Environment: real
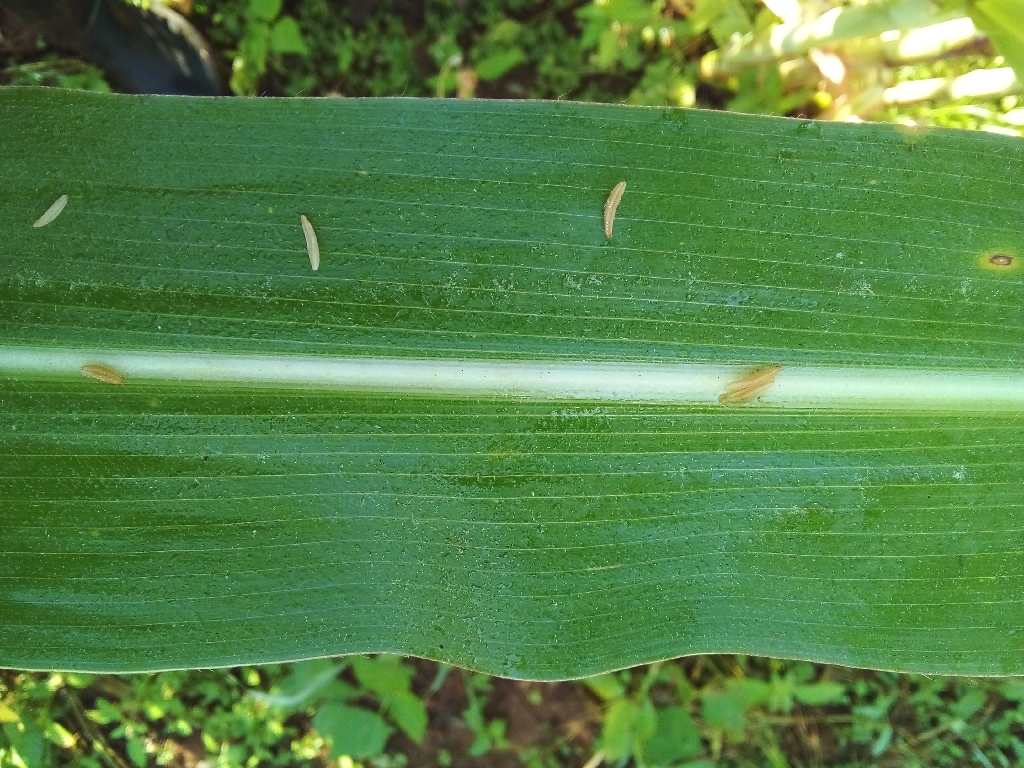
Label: healthy